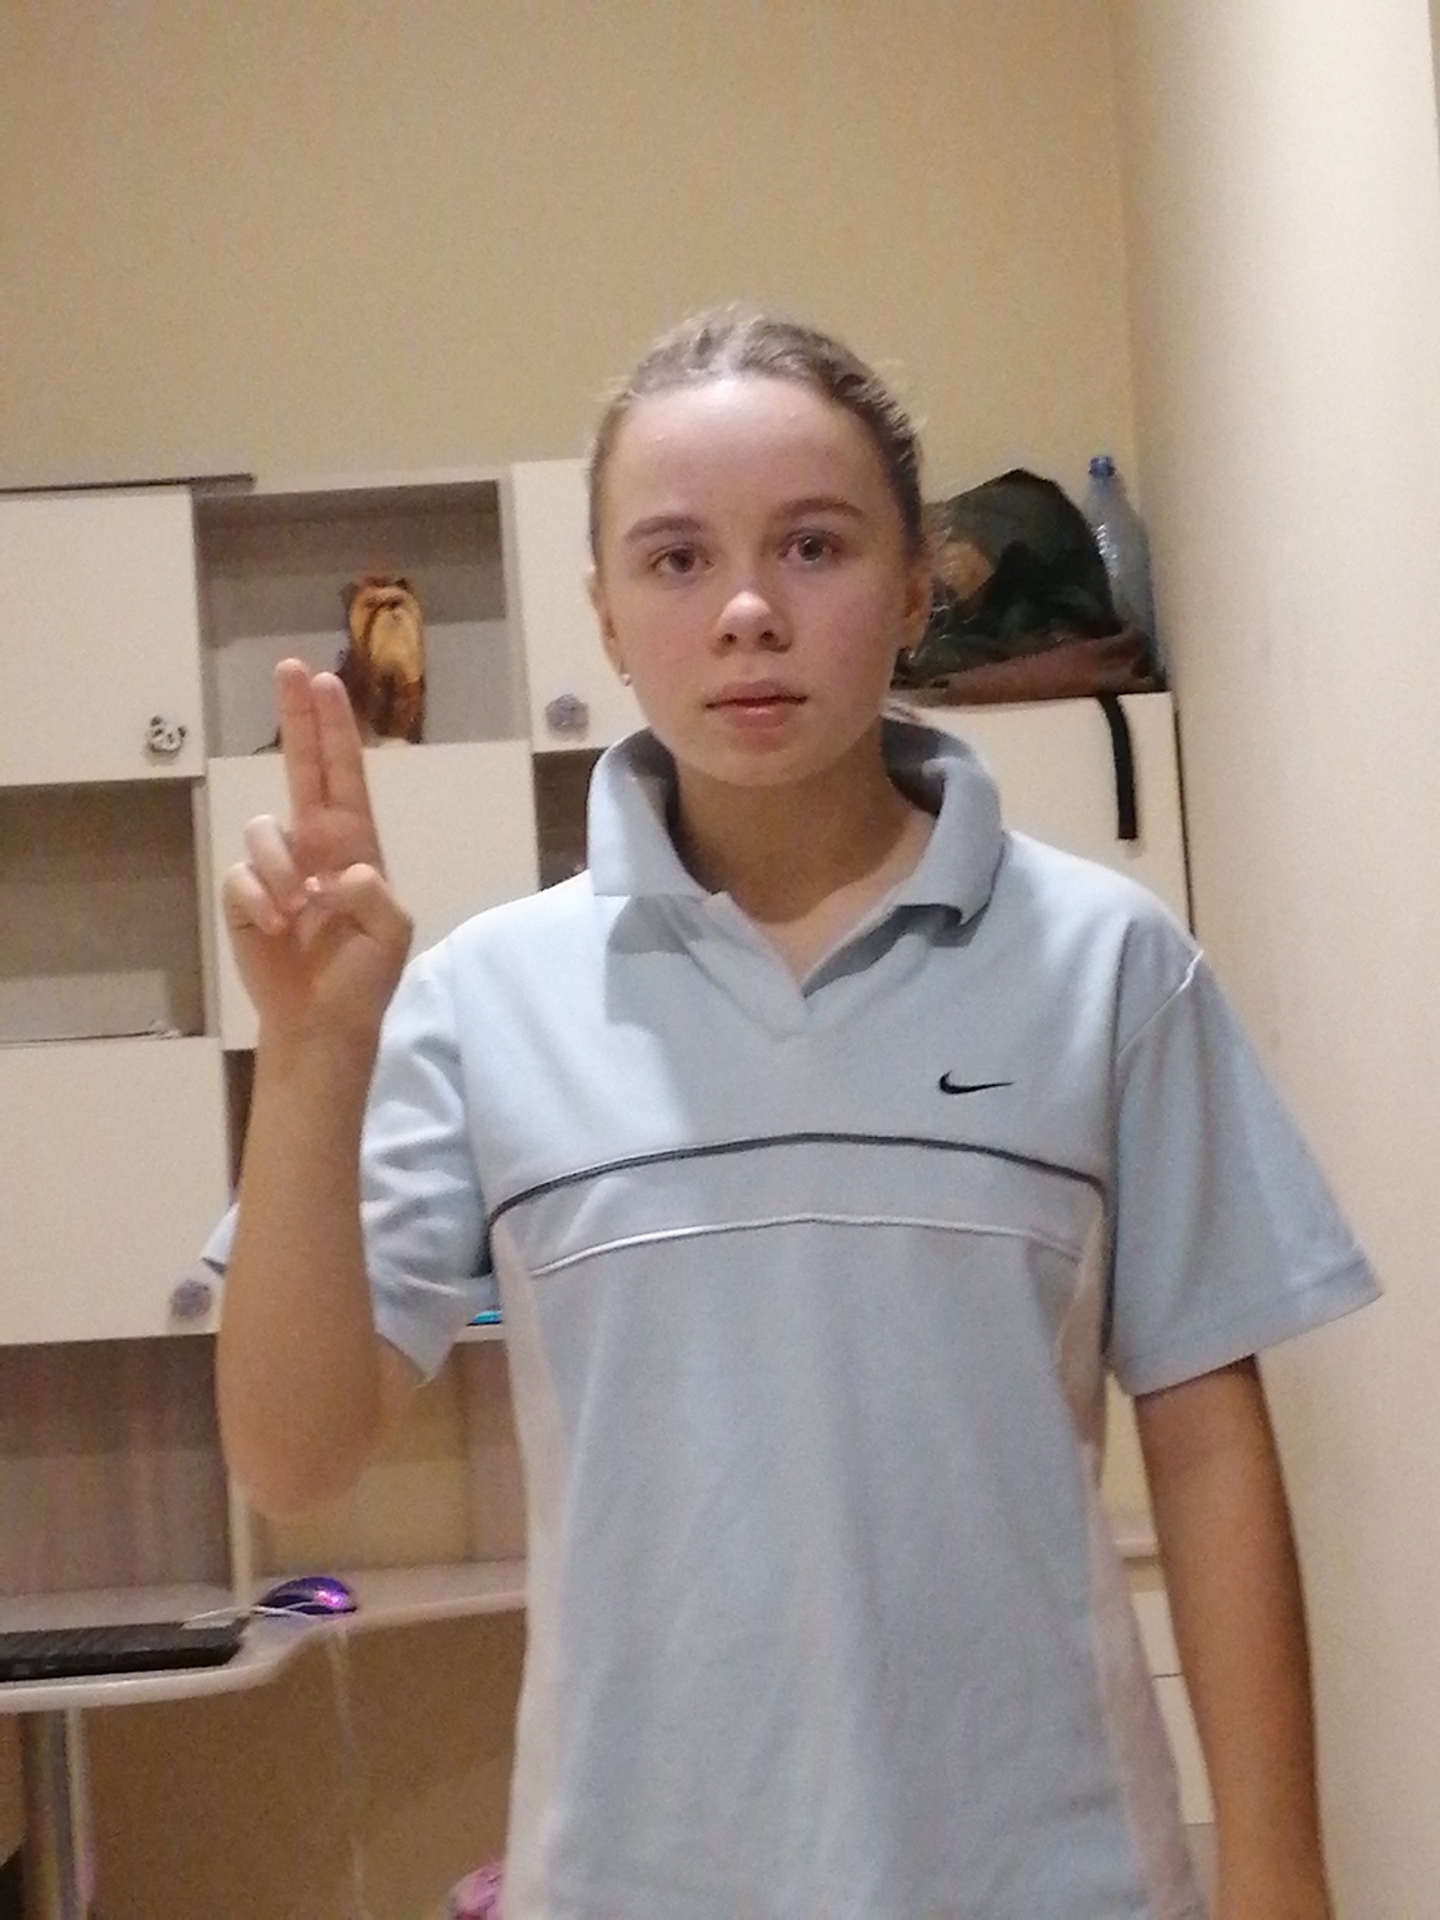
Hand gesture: two_up